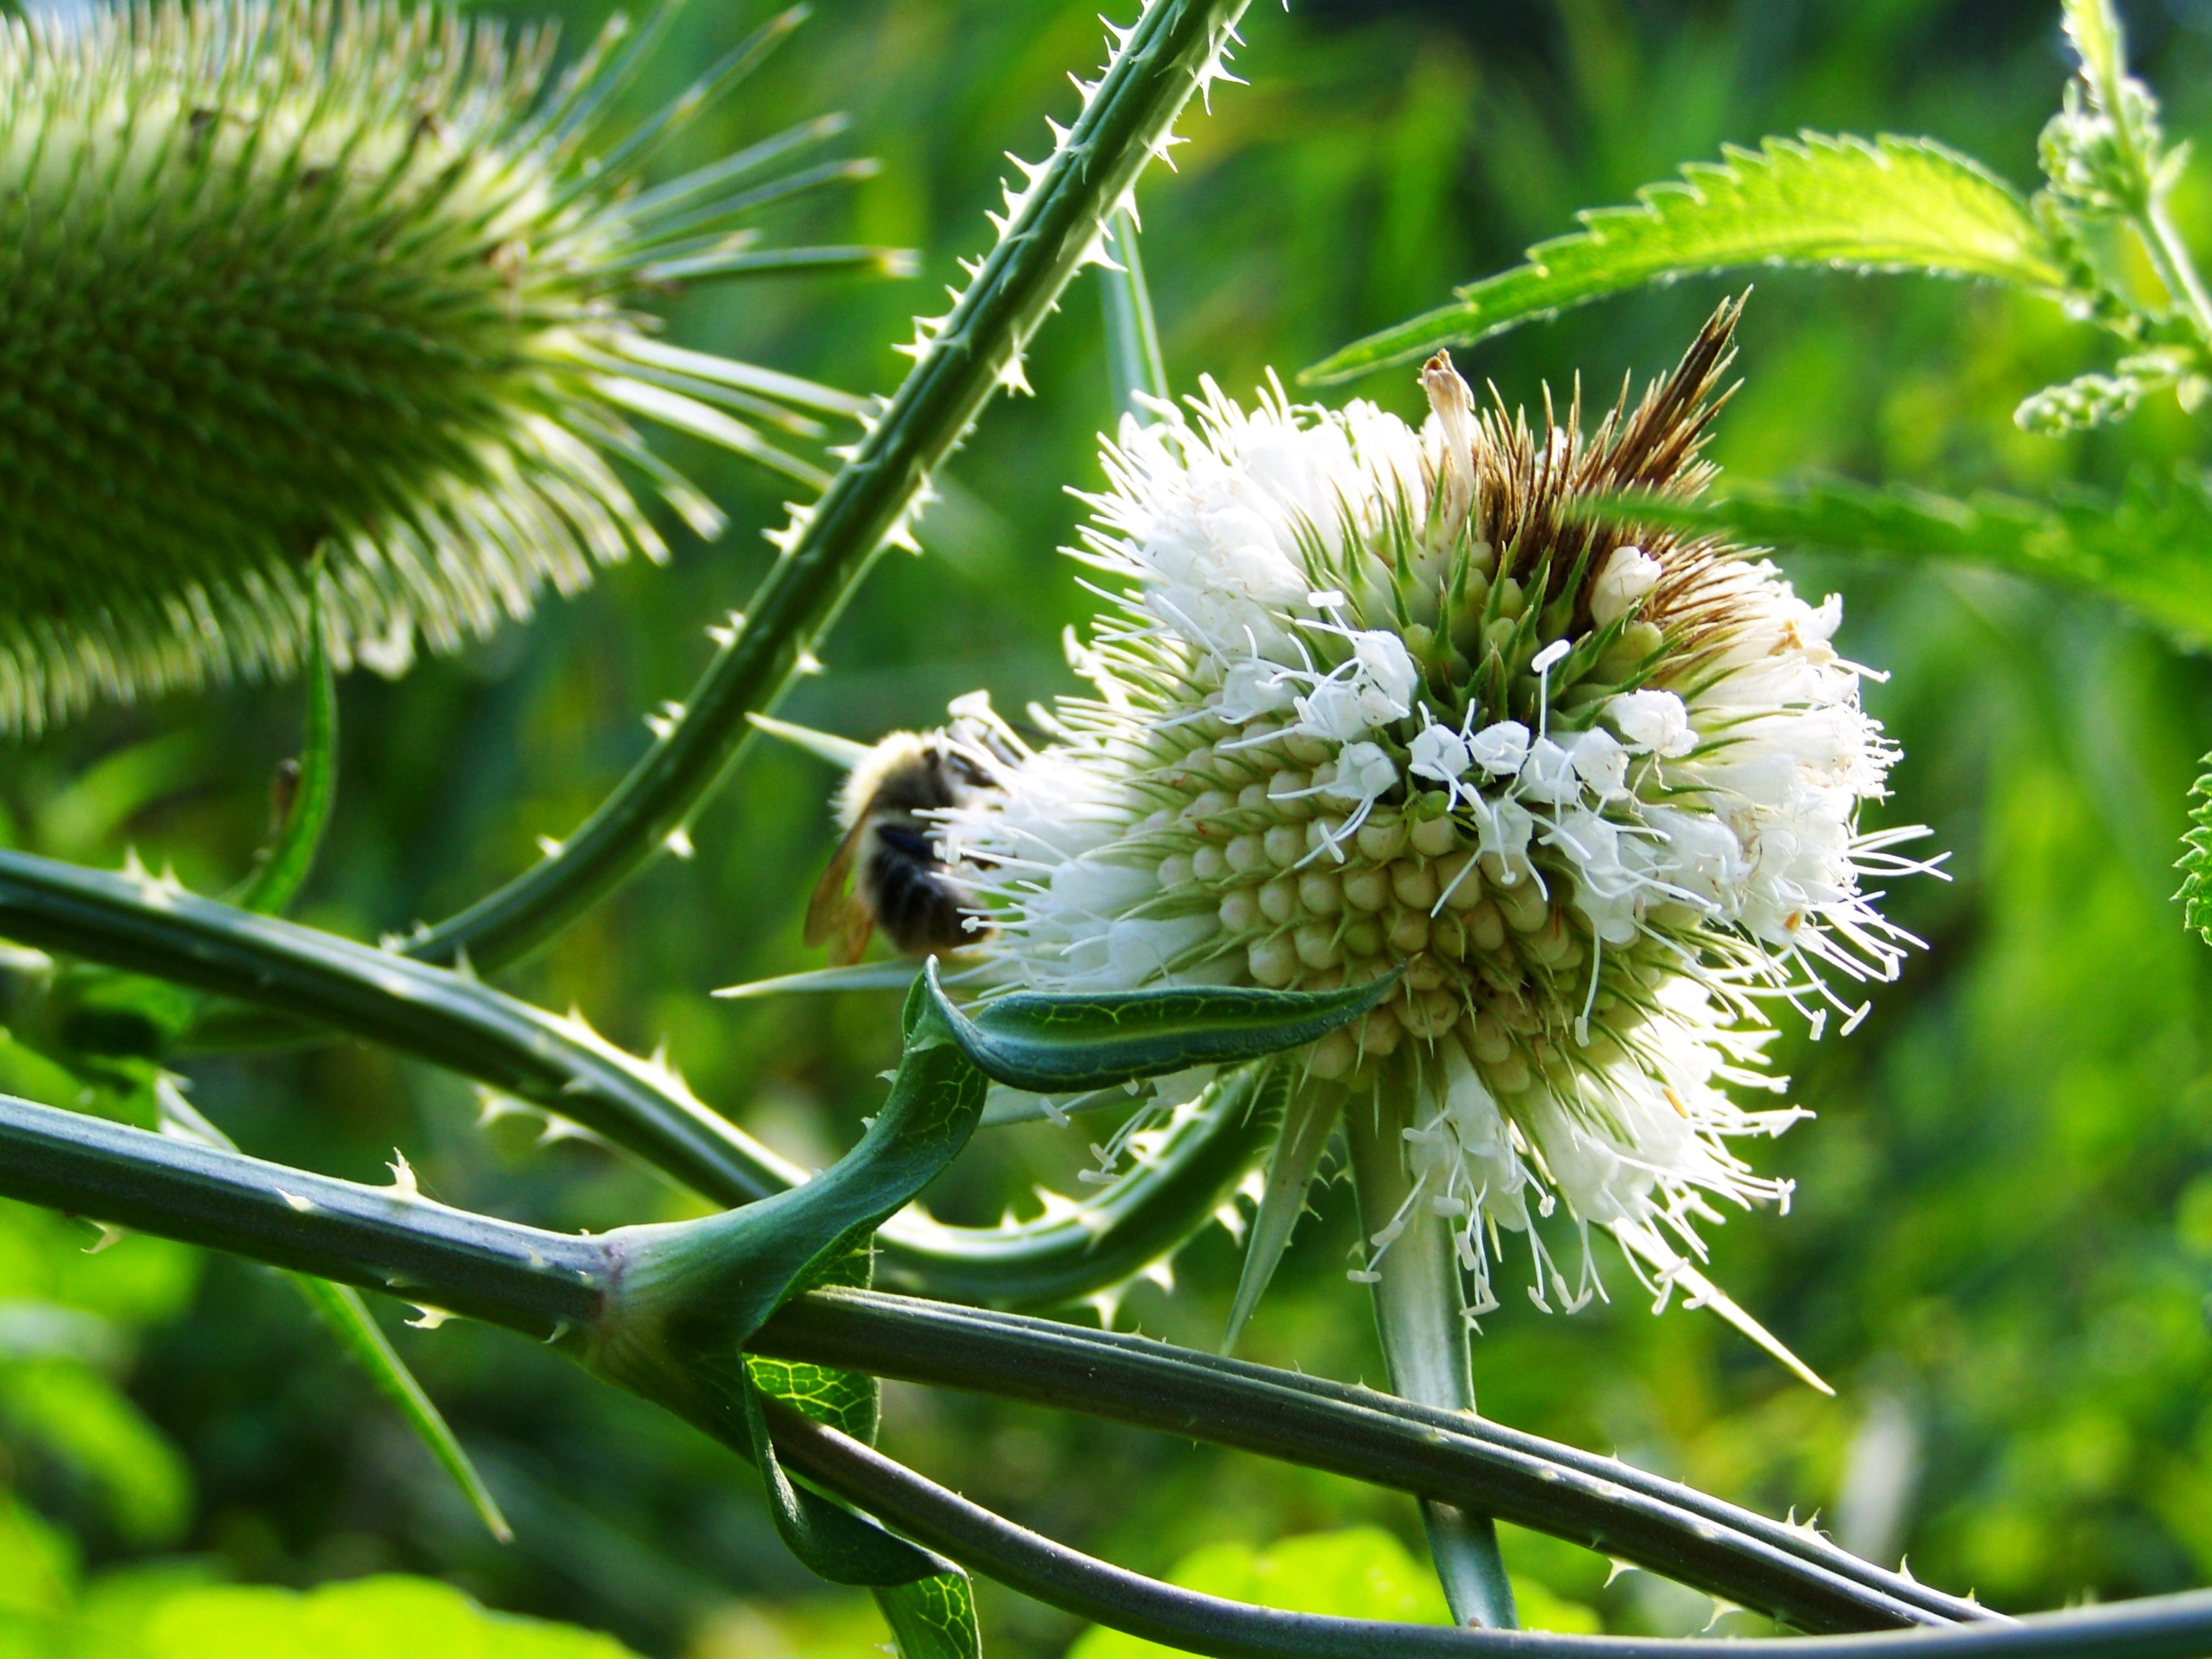
branch, plant, flower, food, herb, produce, botany, flora, wildflower, close up, thistle, macro photography, milk thistle, flowering plant, daisy family, land plant